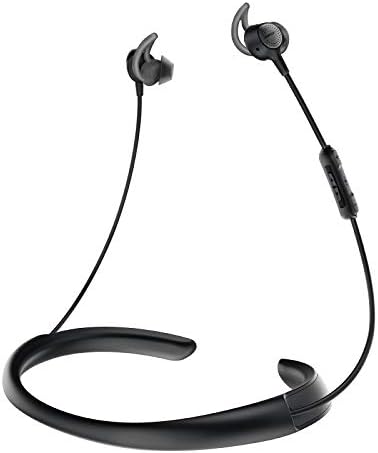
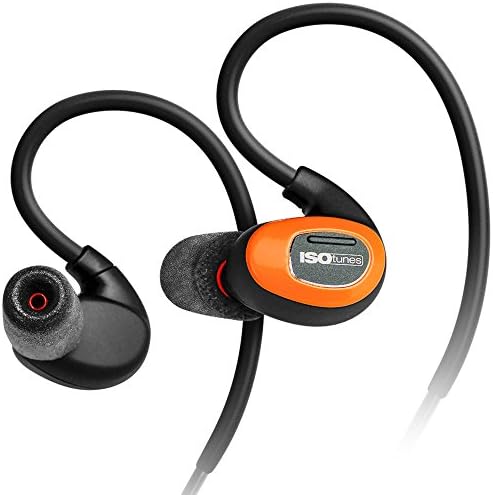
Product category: headphones
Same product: no